Macartney Embassy

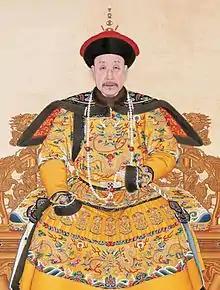
The Qianlong Emperor

Representatives of the East India Company met with the military governor of Guangdong ahead of Macartney's arrival, in order to request permission for the embassy to land at Tianjin instead of Guangzhou. The governor at first refused, as it was considered improper for a tributary mission to select its own port of arrival. The British officials pointed out, however, that the ships carried many large, precious items that might be damaged if taken overland. Moreover, as the governor noted in his report to the emperor, the embassy had journeyed a great distance, and would be greatly delayed if sent back to Guangzhou from Tianjin. The Qianlong Emperor agreed to the request, and instructed his officials to lead the embassy to him with the utmost civility. The emperor's response was brought back to Guangzhou by General Fuk'anggan, Viceroy of Liangguang, who had recently returned after fighting in the Sino-Nepalese War.